Salem Chapel, Leeds

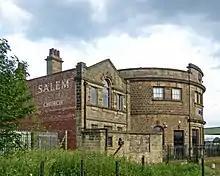
Salem Chapel, Leeds

Built in 1791 by the Rev Edward Parsons, Salem is the oldest surviving non-conformist chapel in Leeds city centre.